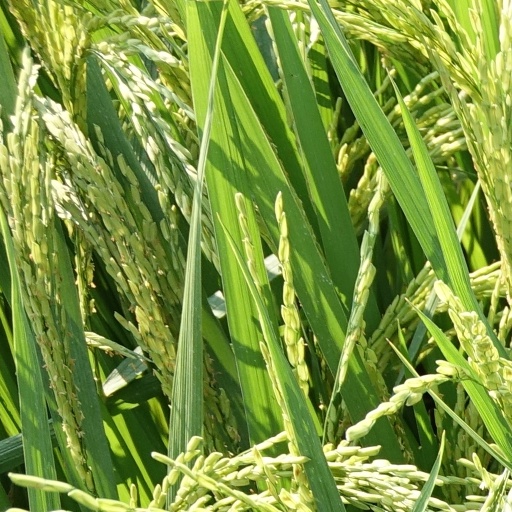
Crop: rice